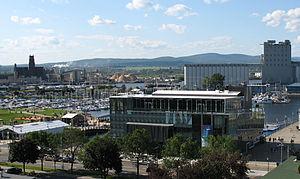
Le 400ᵉ anniversaire de la ville de Québec a célébré en 2008 la fondation de la ville de Québec par Samuel de Champlain. Datant de 1608, il s'agit de la ville francophone la plus ancienne en permanence d'Amérique du Nord. Elle représente, avec l'Acadie, le berceau de l'Amérique française.